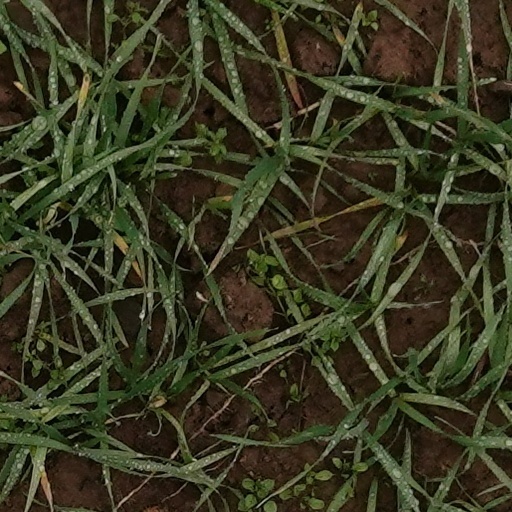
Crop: wheat